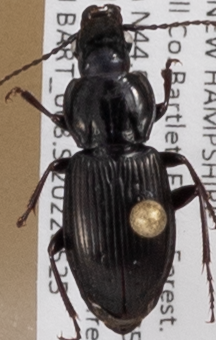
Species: Pterostichus pensylvanicus
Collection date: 2022-05-25
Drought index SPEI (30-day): -0.8
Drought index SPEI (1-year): -0.54
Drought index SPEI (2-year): -1.45